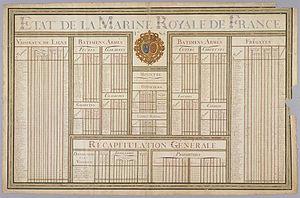
Cette page donne la liste des vaisseaux construits par la France du XVIIᵉ siècle au XIXᵉ siècle.
Cet article donne la liste des navires de guerre composant la marine française en 1786.